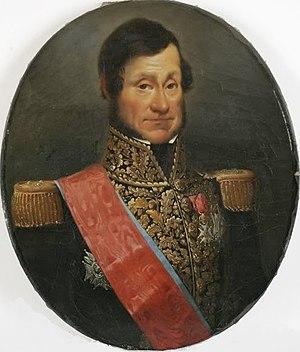
Pierre César Gudin des Bardelières (1775-1855), général de brigade sous le Premier Empire et lieutenant-général sous la Restauration.
Pierre-César Gudin des Bardelières est un général français de la Révolution et de l’Empire, né à Gien le 30 décembre 1775 dans l'ancienne province de l'Orléanais et mort à Montargis le 13 février 1855 dans le département du Loiret.